Lucius Caecilius Metellus (consul 251 BC)

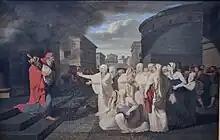
"Vestals receiving the Palladium from Metellus," Bénigne Gagneraux (1794)

Lucius Caecilius Metellus (221 BC) was the son of Lucius Caecilius Metellus Denter. He was consul in 251 BC and 247 BC, Pontifex Maximus beginning about 243 BC and Dictator in 224 BC.